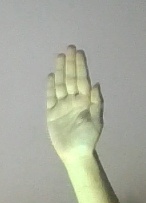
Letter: seen